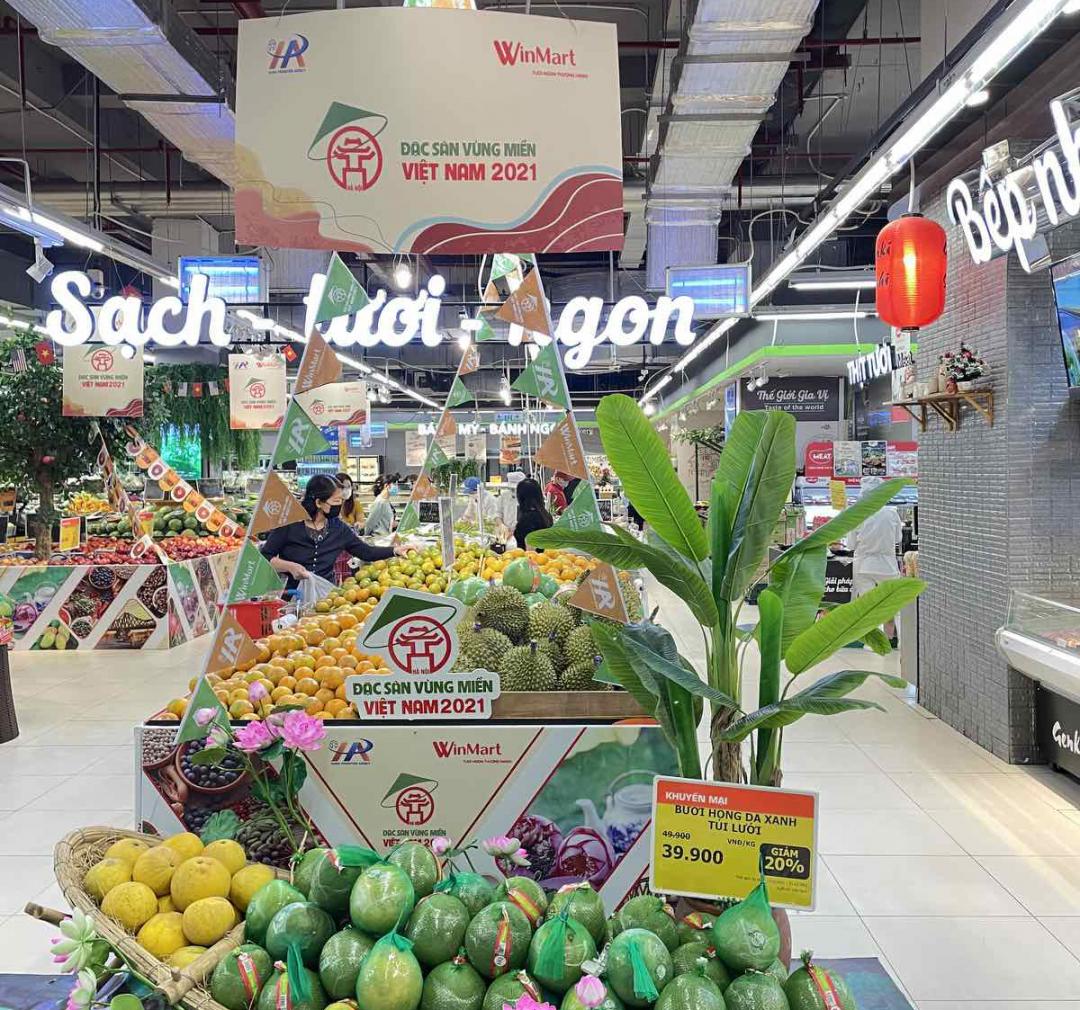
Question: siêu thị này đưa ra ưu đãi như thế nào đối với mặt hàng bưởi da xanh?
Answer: giảm giá 20%